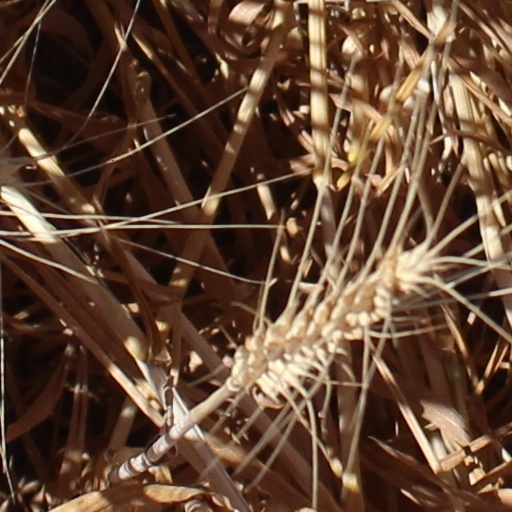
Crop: wheat